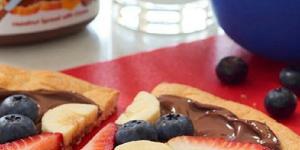
pizza de chocolate y frutas paso a paso